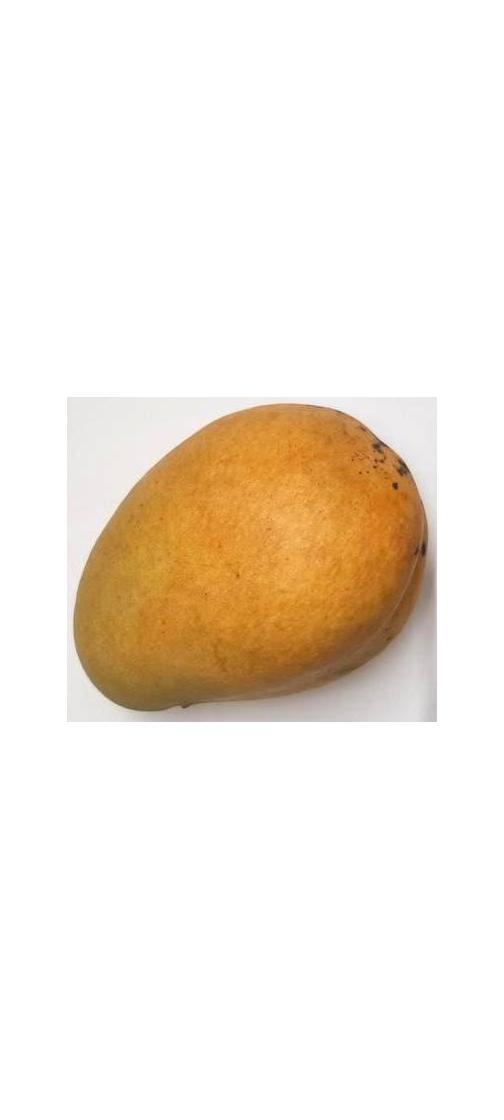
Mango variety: Bari-11